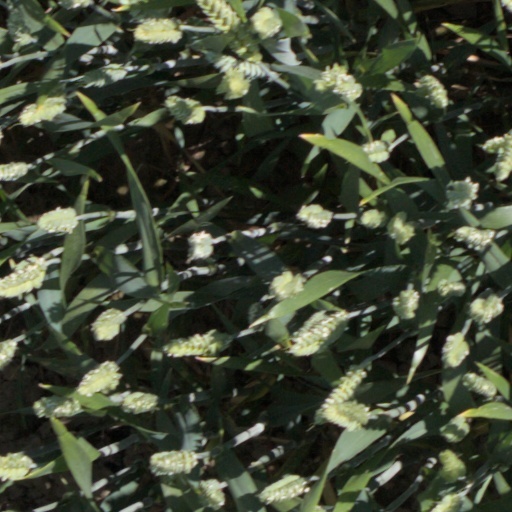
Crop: wheat